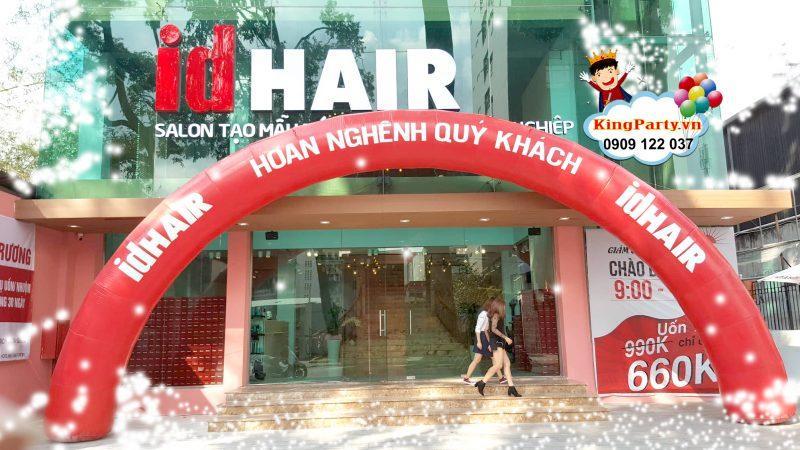
ở phía trước toà nhà có sự xuất hiện của một cái cổng chào màu đỏ